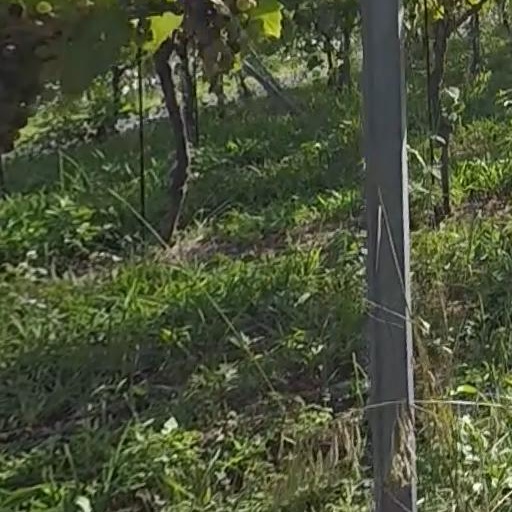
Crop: grape